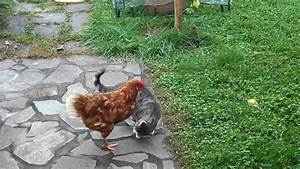
Label: chicken